Alpha Microsystems

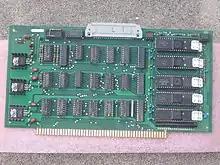
Alpha Microsystems' first product, the AM-100 CPU board

The first Alpha Micro computer was the S-100 AM-100, based upon the WD16 microprocessor chipset from Western Digital. In April 1978, the two-board AM-100 was offered at $1,495.